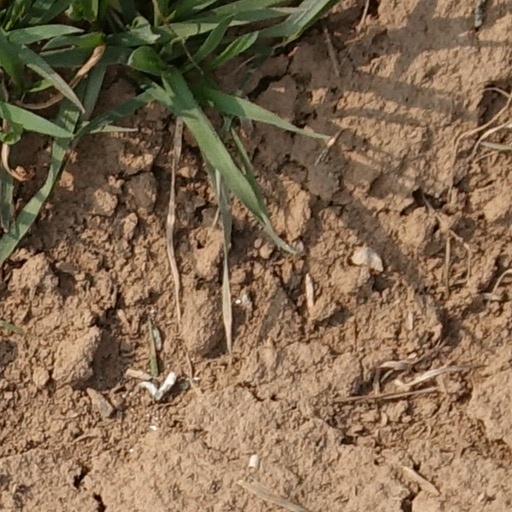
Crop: wheat